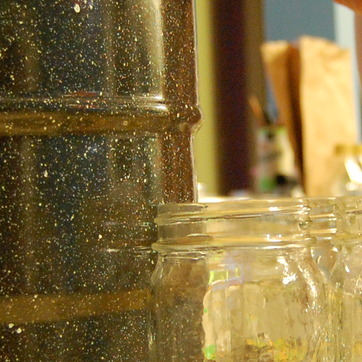
Material: metal